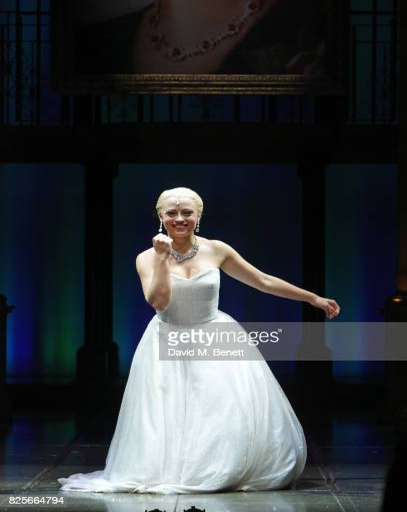
person bows at the curtain call during the press night performance